Silent Scope Complete

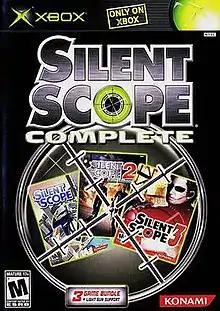

Silent Scope Complete is a compilation of the "Silent Scope" video game series developed by Konami. Released in 2004 for the Xbox, it brings together the four previous "Silent Scope" games, "Silent Scope" (1999), "Silent Scope 2" (2000), "Silent Scope EX" (2001) and "Silent Scope 3" (2002), while adding additional levels, story branches, and features. The player is a professional, government-supported sniper charged with foiling different terrorist attacks. Traveling between various locations, the player eliminates his adversaries with a high-power sniper rifle. Rewards are given for accuracy and speed, while players are punished for killing civilians or failing to complete a mission within the allotted time.